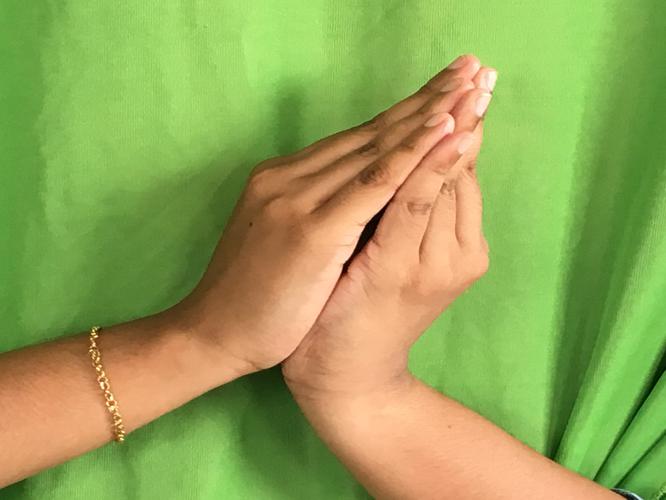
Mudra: Kapotham
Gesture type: double_hand